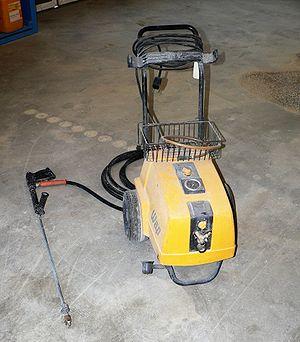
kärcher